2022–23 Notts County F.C. season

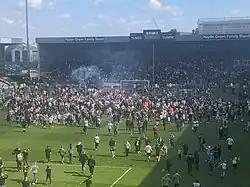
Supporters invade the pitch in celebration following Notts County's semi-final victory

Burchnall was replaced as head coach by former Swindon Town manager Luke Williams, with Ryan Harley as his assistant. Notts County's first player signings came before Williams's arrival, with wing-back Tobi Adebayo-Rowling the first announced on 29 May. The Magpies added two other players to their defensive ranks during the off-season, with Aden Baldwin's signing announced on 23 June, and that of fellow centre-back Geraldo Bajrami coming the following day. Notts also made three attacking signings in the off-season, all of whom featured in the National League North's 2021–22 team of the season. Notts paid undisclosed fees for Gateshead duo Macaulay Langstaff and Cedwyn Scott, who had scored 28 and 24 league goals respectively in the 2021–22 season, with Langstaff also winning the National League North's player of the year award. Joining them from Kidderminster Harriers was winger Sam Austin. Notts made two further permanent transfers as the 2022–23 season progressed: John Bostock, who joined the Magpies on 7 December having been without a club since departing Doncaster Rovers in the summer, and forward Junior Morias, who joined the Magpies on 15 March from Dagenham.